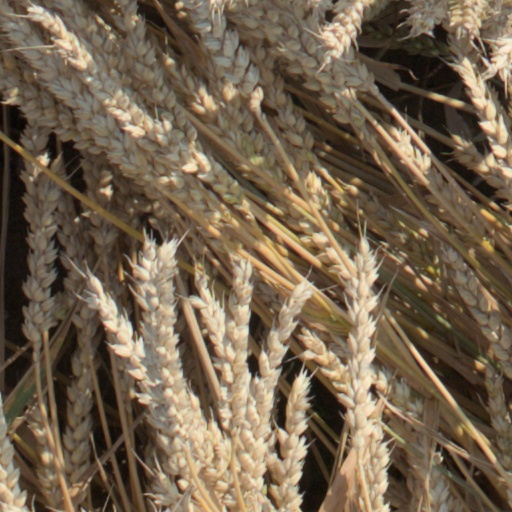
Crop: wheat